Echols County School District

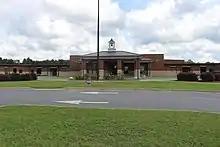
Elementary-Middle School building

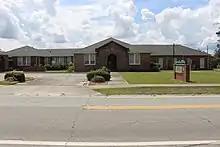
High school building

In 2020, the school district settled a racial discrimination case brought by a teacher who had been the only Black teacher in the district until she was fired in 2018 over alleged financial improprieties.